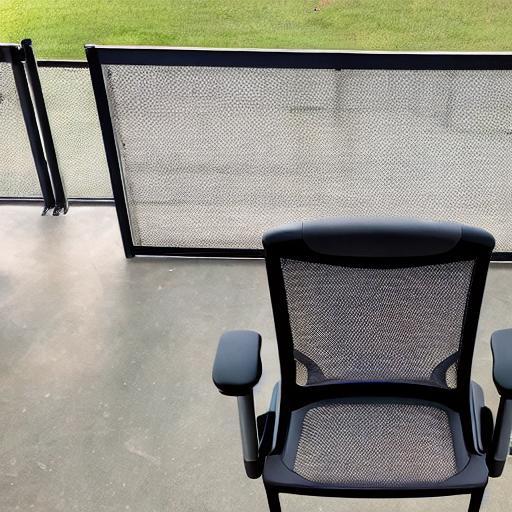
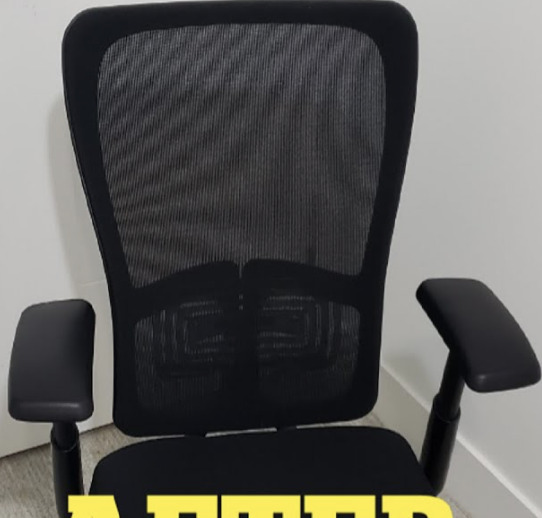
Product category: items_chair
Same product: no